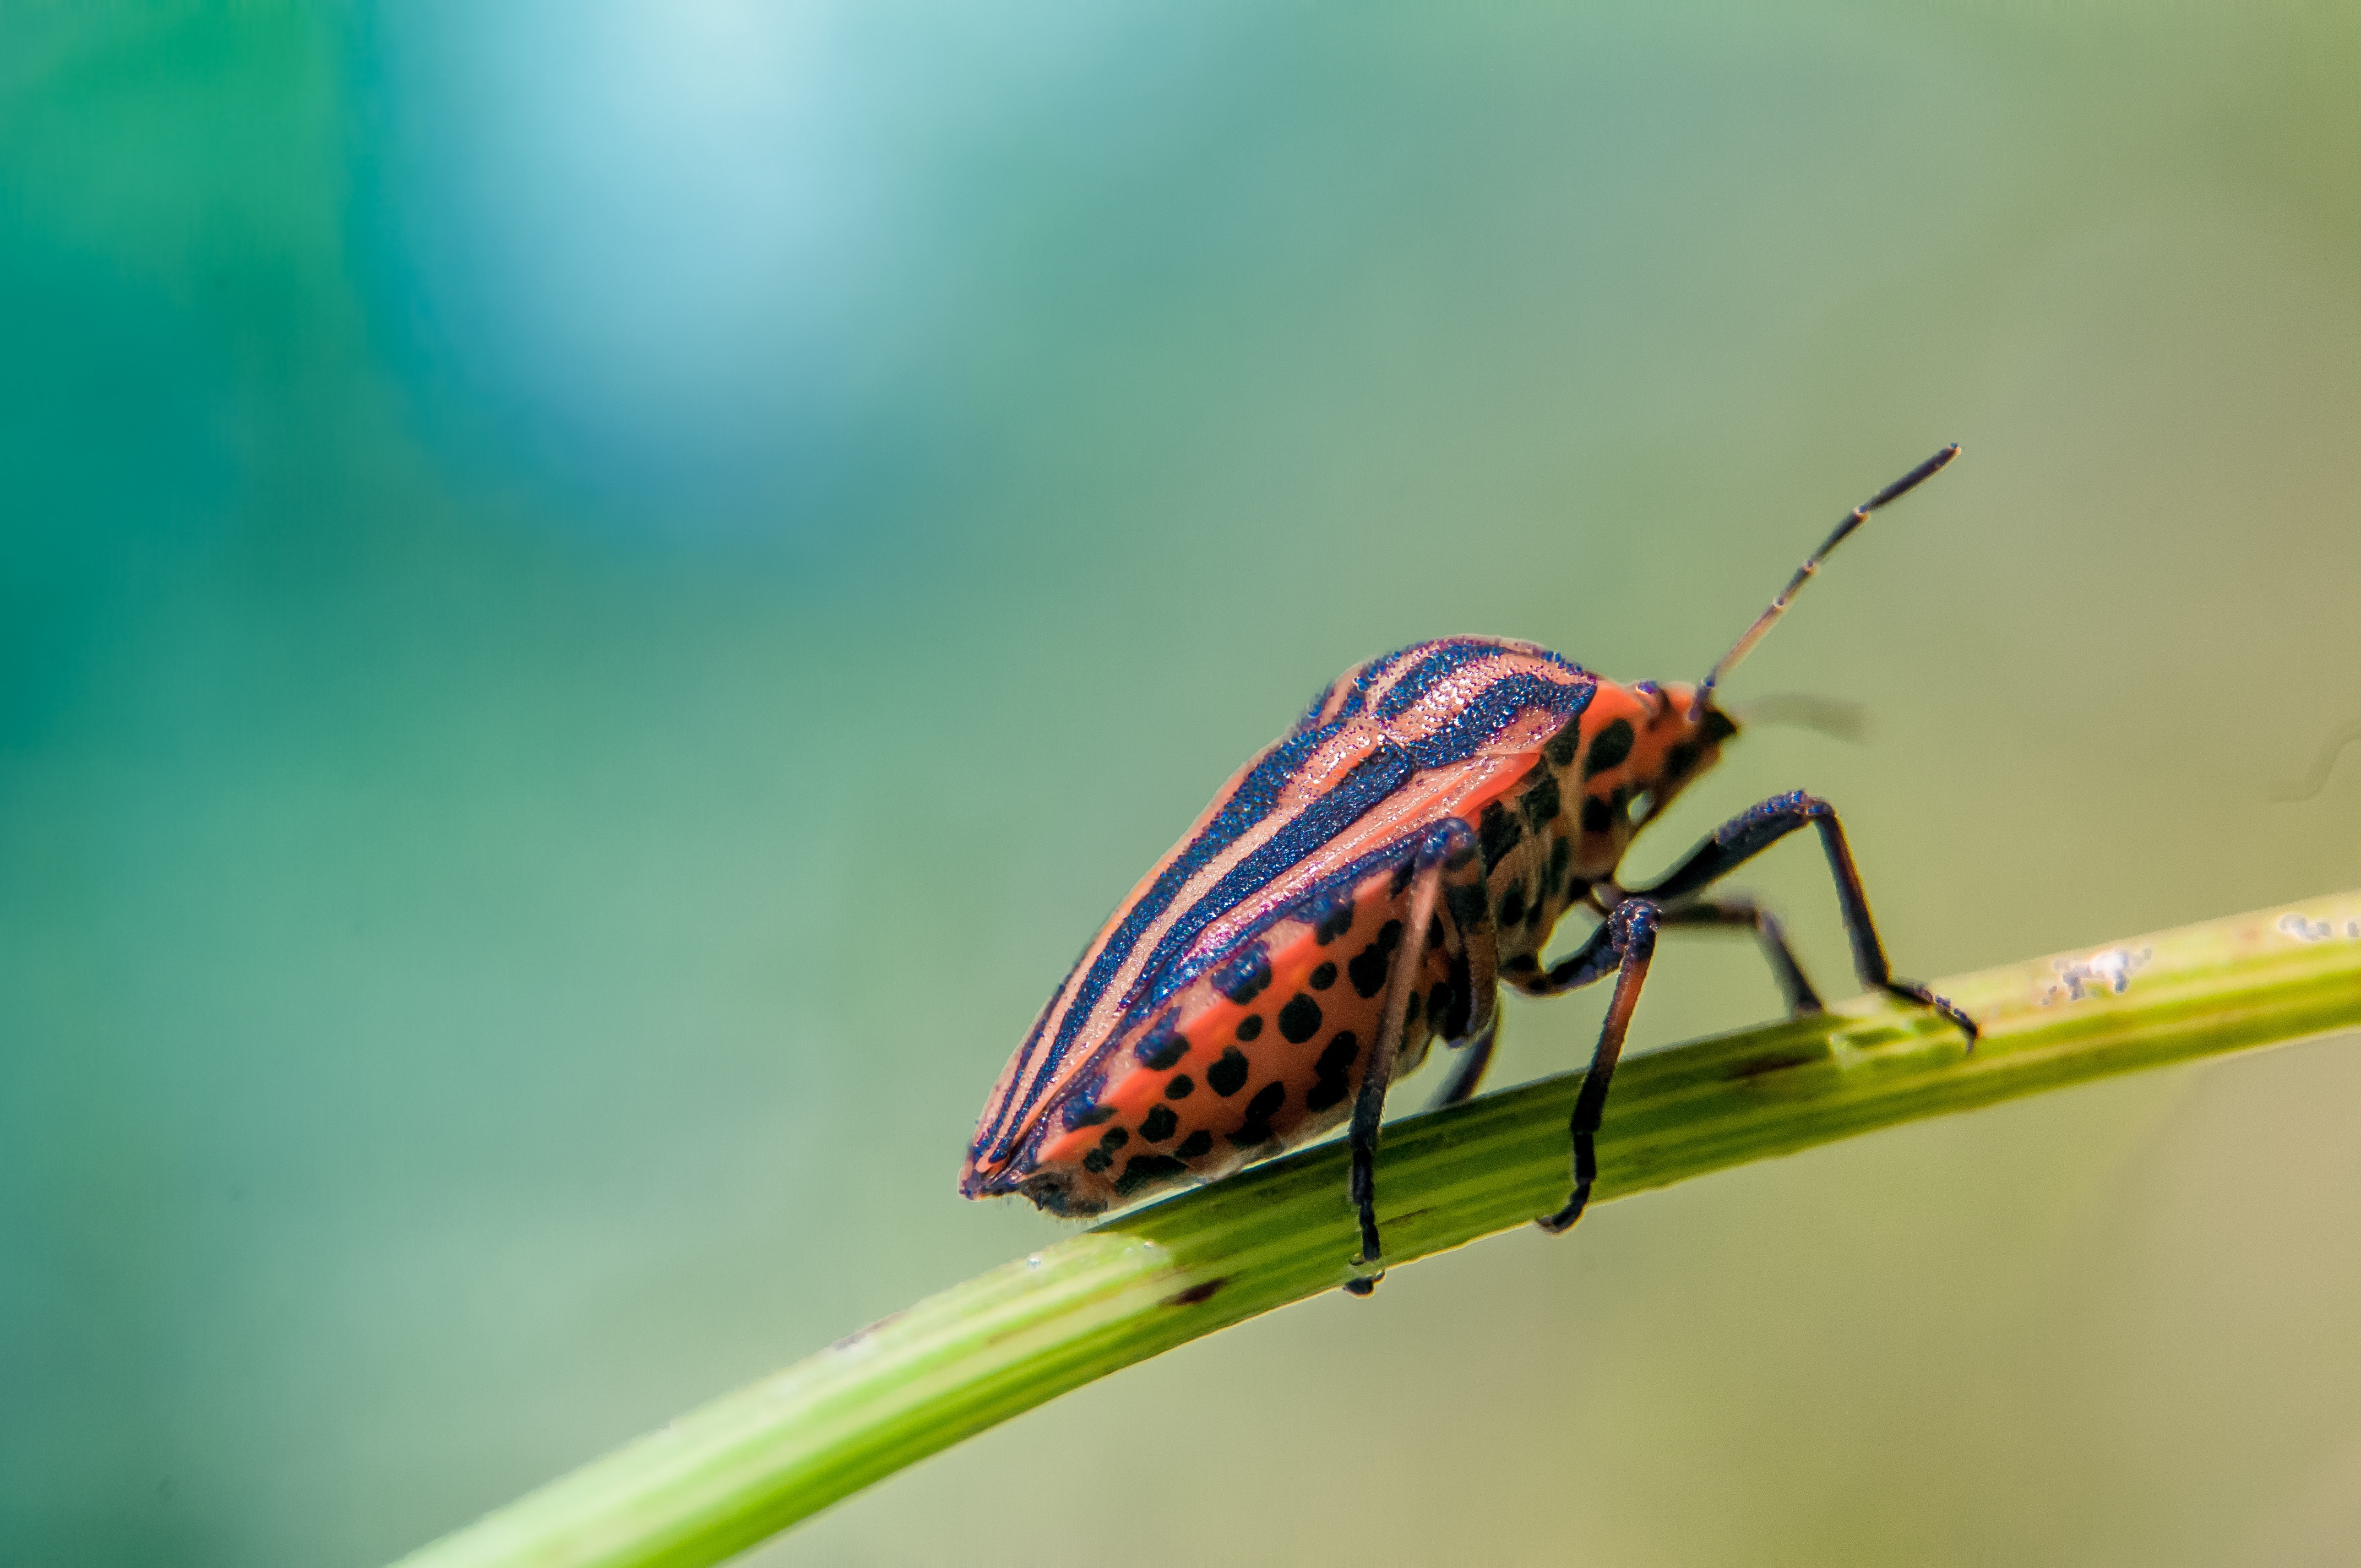
nature, outdoor, plant, photography, leaf, flower, animal, summer, wildlife, antenna, green, insect, macro, natural, small, ladybug, bug, black, garden, fauna, invertebrate, close up, beetle, macro photography, arthropod, plant stem